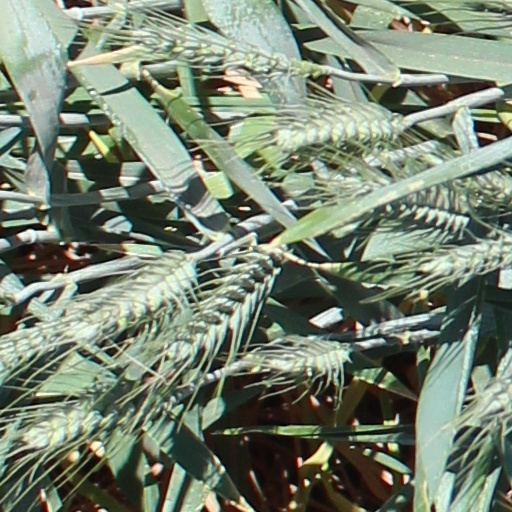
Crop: wheat